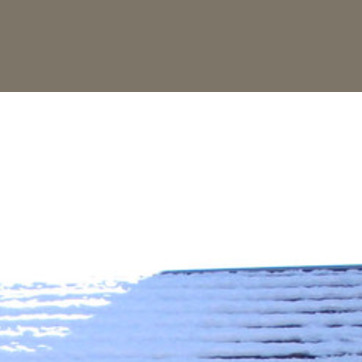
Material: sky